HM Prison Pentridge

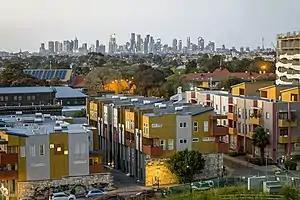
Looking South towards the City of Melbourne from Pentridge Boulevard, 2020

The site is split into two parts. The northern part of the prison, referred to as the "Pentridge Coburg" or "Pentridge Piazza" site, is bordered by Champ Street, Pentridge Boulevard, Murray Road and Stockade Avenue. It is under development by the developer Shayher Group, who has owned the site since 2013. The southern part of the prison, referred to as the "Pentridge Village" site, is bordered by Pentridge Boulevard, Stockade Avenue, Wardens Walk and Urquhart Street. It is partially owned by the developer, Future Estate. D Division is owned privately by Pentridge Cellars Pty Ltd.